Stock (firearms)

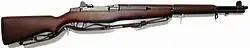
M1 Garand rifle with one-piece wooden stock

The most basic categorization of stock types is into one-piece and two-piece stocks. In a one-piece stock, the butt and fore-end are a continuous monolithic piece, such as that commonly found on conventional bolt-action rifles. Two-piece stocks use separate pieces for the butt and fore-end, such as that commonly found on break-action and lever-action firearms. Traditionally, two-piece stocks were easier to make, since finding a quality wood blank suitable for a long one-piece stock is harder than finding short blanks for a two-piece stock.